Waterford Park, Victoria

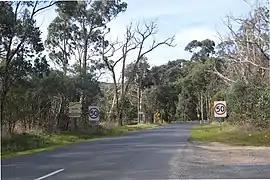
Entering Waterford Park, 2017

Waterford Park is a locality in central Victoria, Australia. The locality is in the Shire of Mitchell local government area, north of the state capital, Melbourne.